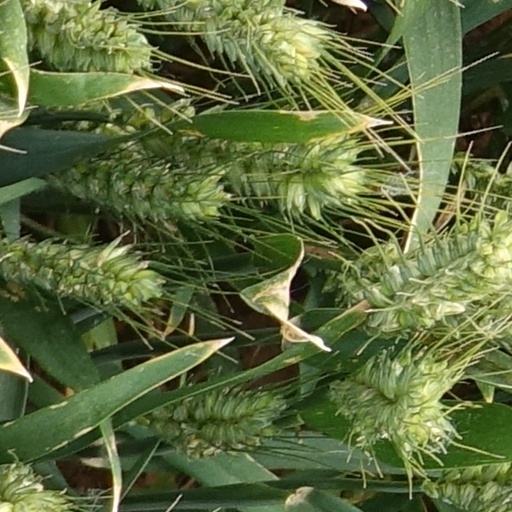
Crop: wheat